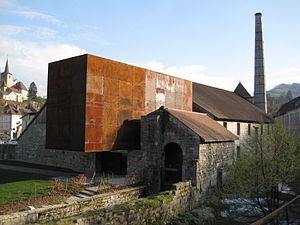
Saline de Salins-les-Bains
Les salines de Salins-les-Bains sont un ensemble de deux anciennes salines situées à Salins-les-Bains, dans le département du Jura, en France. Site de production industrielle de sel ignigène, elles sont avec les salines de Lons-le-Saunier parmi les plus anciennes connues, en activité depuis environ 7 000 ans.
L'acier Corten est un acier auto-patiné à corrosion superficielle provoquée, aussi appelé acier intempérique au Québec. Il est utilisé pour son aspect et sa résistance aux conditions atmosphériques, dans l'architecture, le paysagisme, la construction et l'art, principalement en sculpture d'extérieur. L'oxydation de l'acier Corten se réalise naturellement en six mois puis se stabilise dans le temps, mais certains professionnels utilisent de l'accélérateur de rouille pour parvenir à rouiller la surface en moins d'une heure.